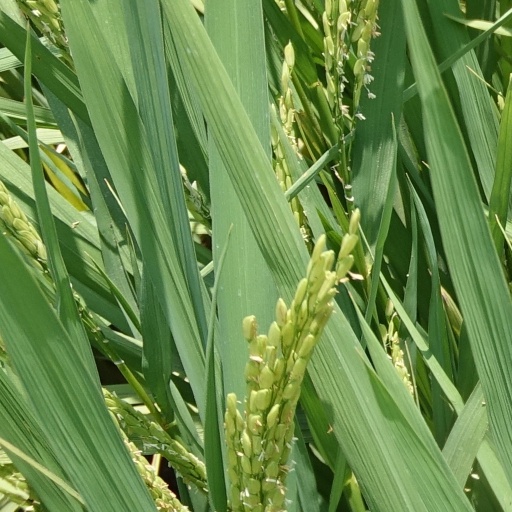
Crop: rice